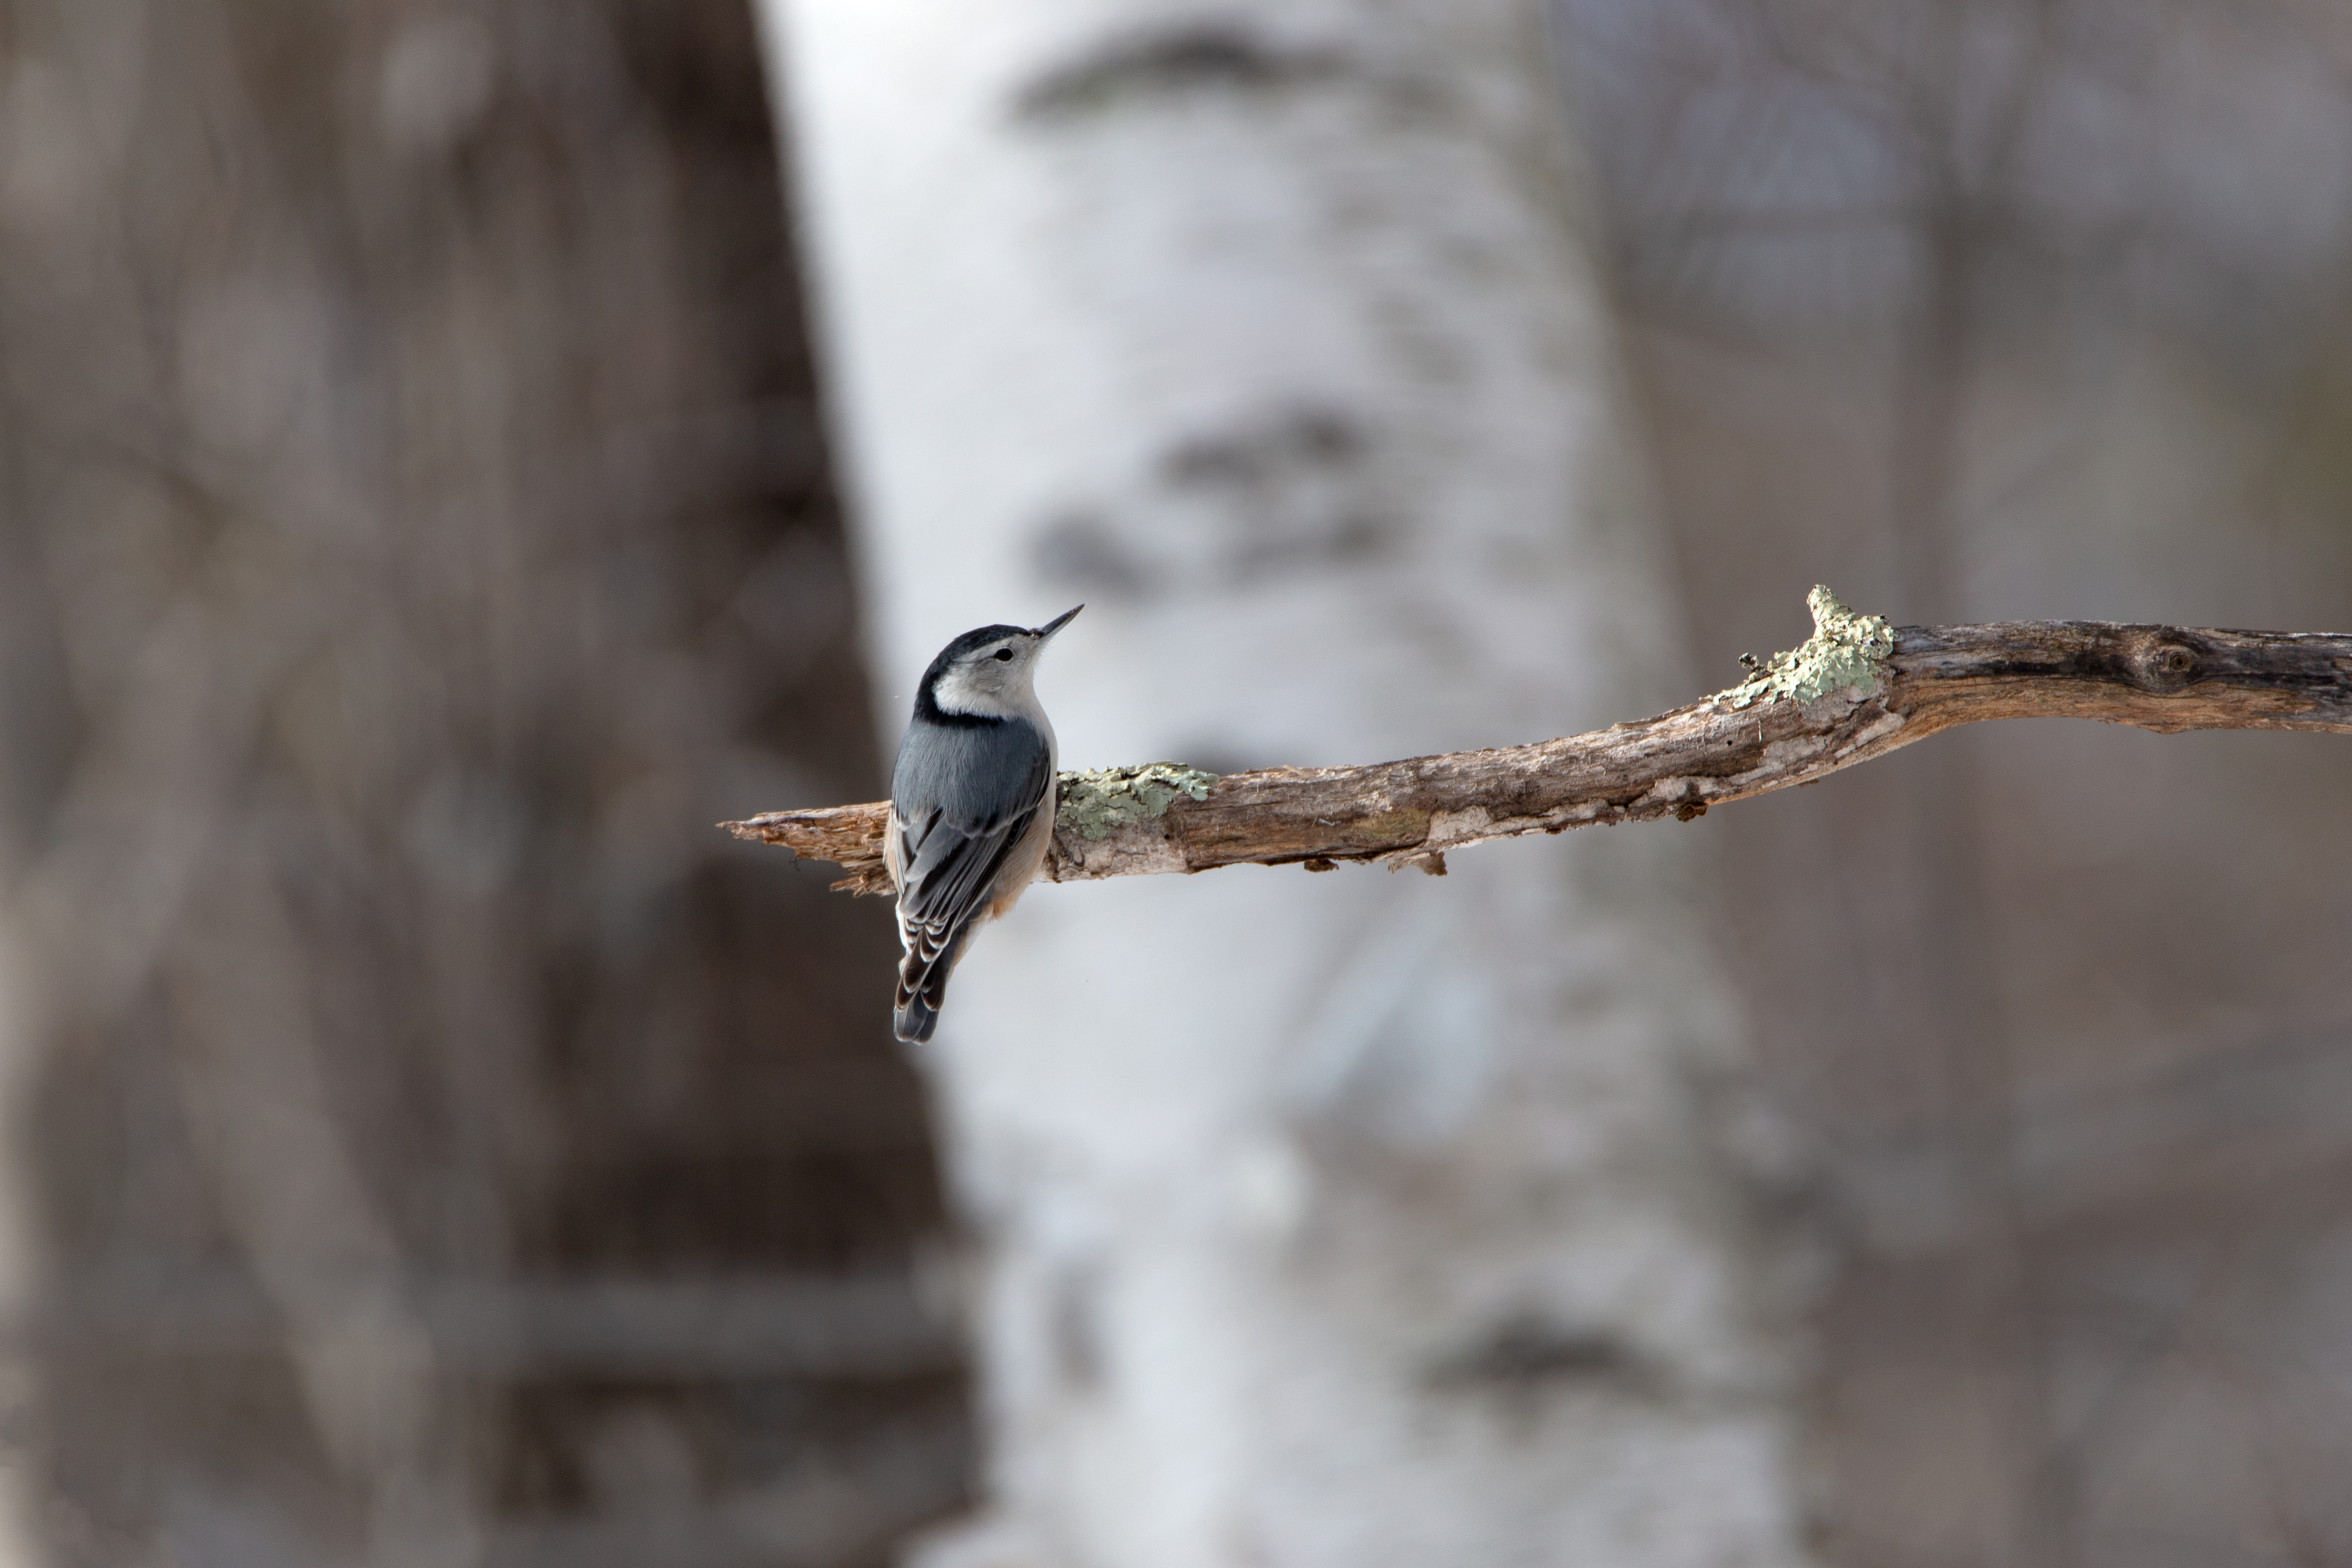
bird, beak, wildlife, twig, branch, old world flycatcher, coraciiformes, perching bird, winter, woodpecker, piciformes